Andrew Jackson

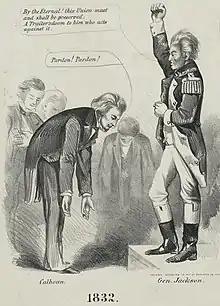
Jackson stands looking right with right arm raised; Calhoun faces left bowing before Jackson with hands down.

After the election, Jackson's supporters formed a new party to undermine Adams and ensure he served only one term. Adams's presidency went poorly, and Adams's behavior undermined it. He was perceived as an intellectual elite who ignored the needs of the populace. He was unable to accomplish anything because Congress blocked his proposals. In his First Annual Message to Congress, Adams stated that "we are palsied by the will of our constituents", which was interpreted as his being against representative democracy. Jackson responded by championing the needs of ordinary citizens and declaring that "the voice of the people... must be heard".